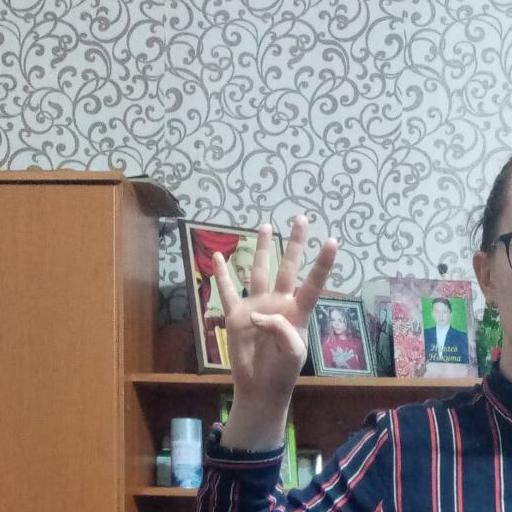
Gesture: four